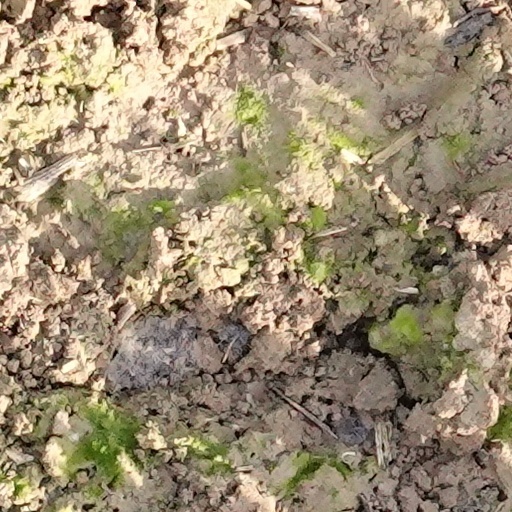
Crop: wheat